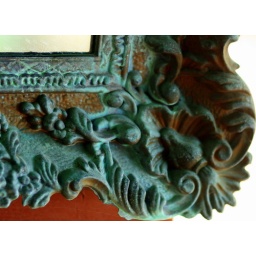
mirror in the white river resturant/cafe